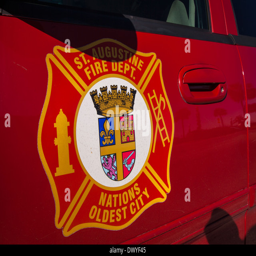
logo is pictured on a car